Oak Court Mall

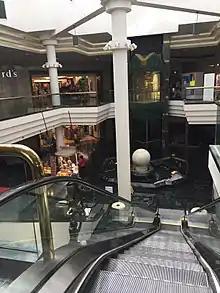
Interior of Oak Court Mall

The mall began as a freestanding, 3-story Goldsmith's, a Memphis-based department store, in 1961. In the early 1970s, Goldsmith's constructed a 3-story structure immediately to the west of the existing store. The upper two levels of this structure served as parking, while the bottom level was connected to the first floor of the existing store and served as additional retail space. In the late 1970s, Goldsmith's once again expanded with an addition of the original building to the north. This addition contained 2 floors of above ground retail space. A portion of this expansion was converted to Goldsmith's Furniture Gallery in the late 1980s when the rest of the mall was built.